The Bottle Imp

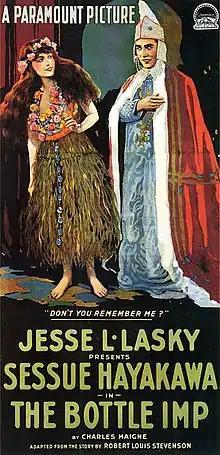
A poster for the 1917 film

"The Bottle Imp" is an 1891 short story by the Scottish author Robert Louis Stevenson usually found in the short story collection "Island Nights' Entertainments". It was first published in the "New York Herald" (February–March 1891) and "Black and White" magazine (London, March–April 1891). In it, the protagonist buys a bottle with an imp inside that grants wishes. However, the bottle is cursed; if the holder dies bearing it, the holder's soul is forfeit to hell.